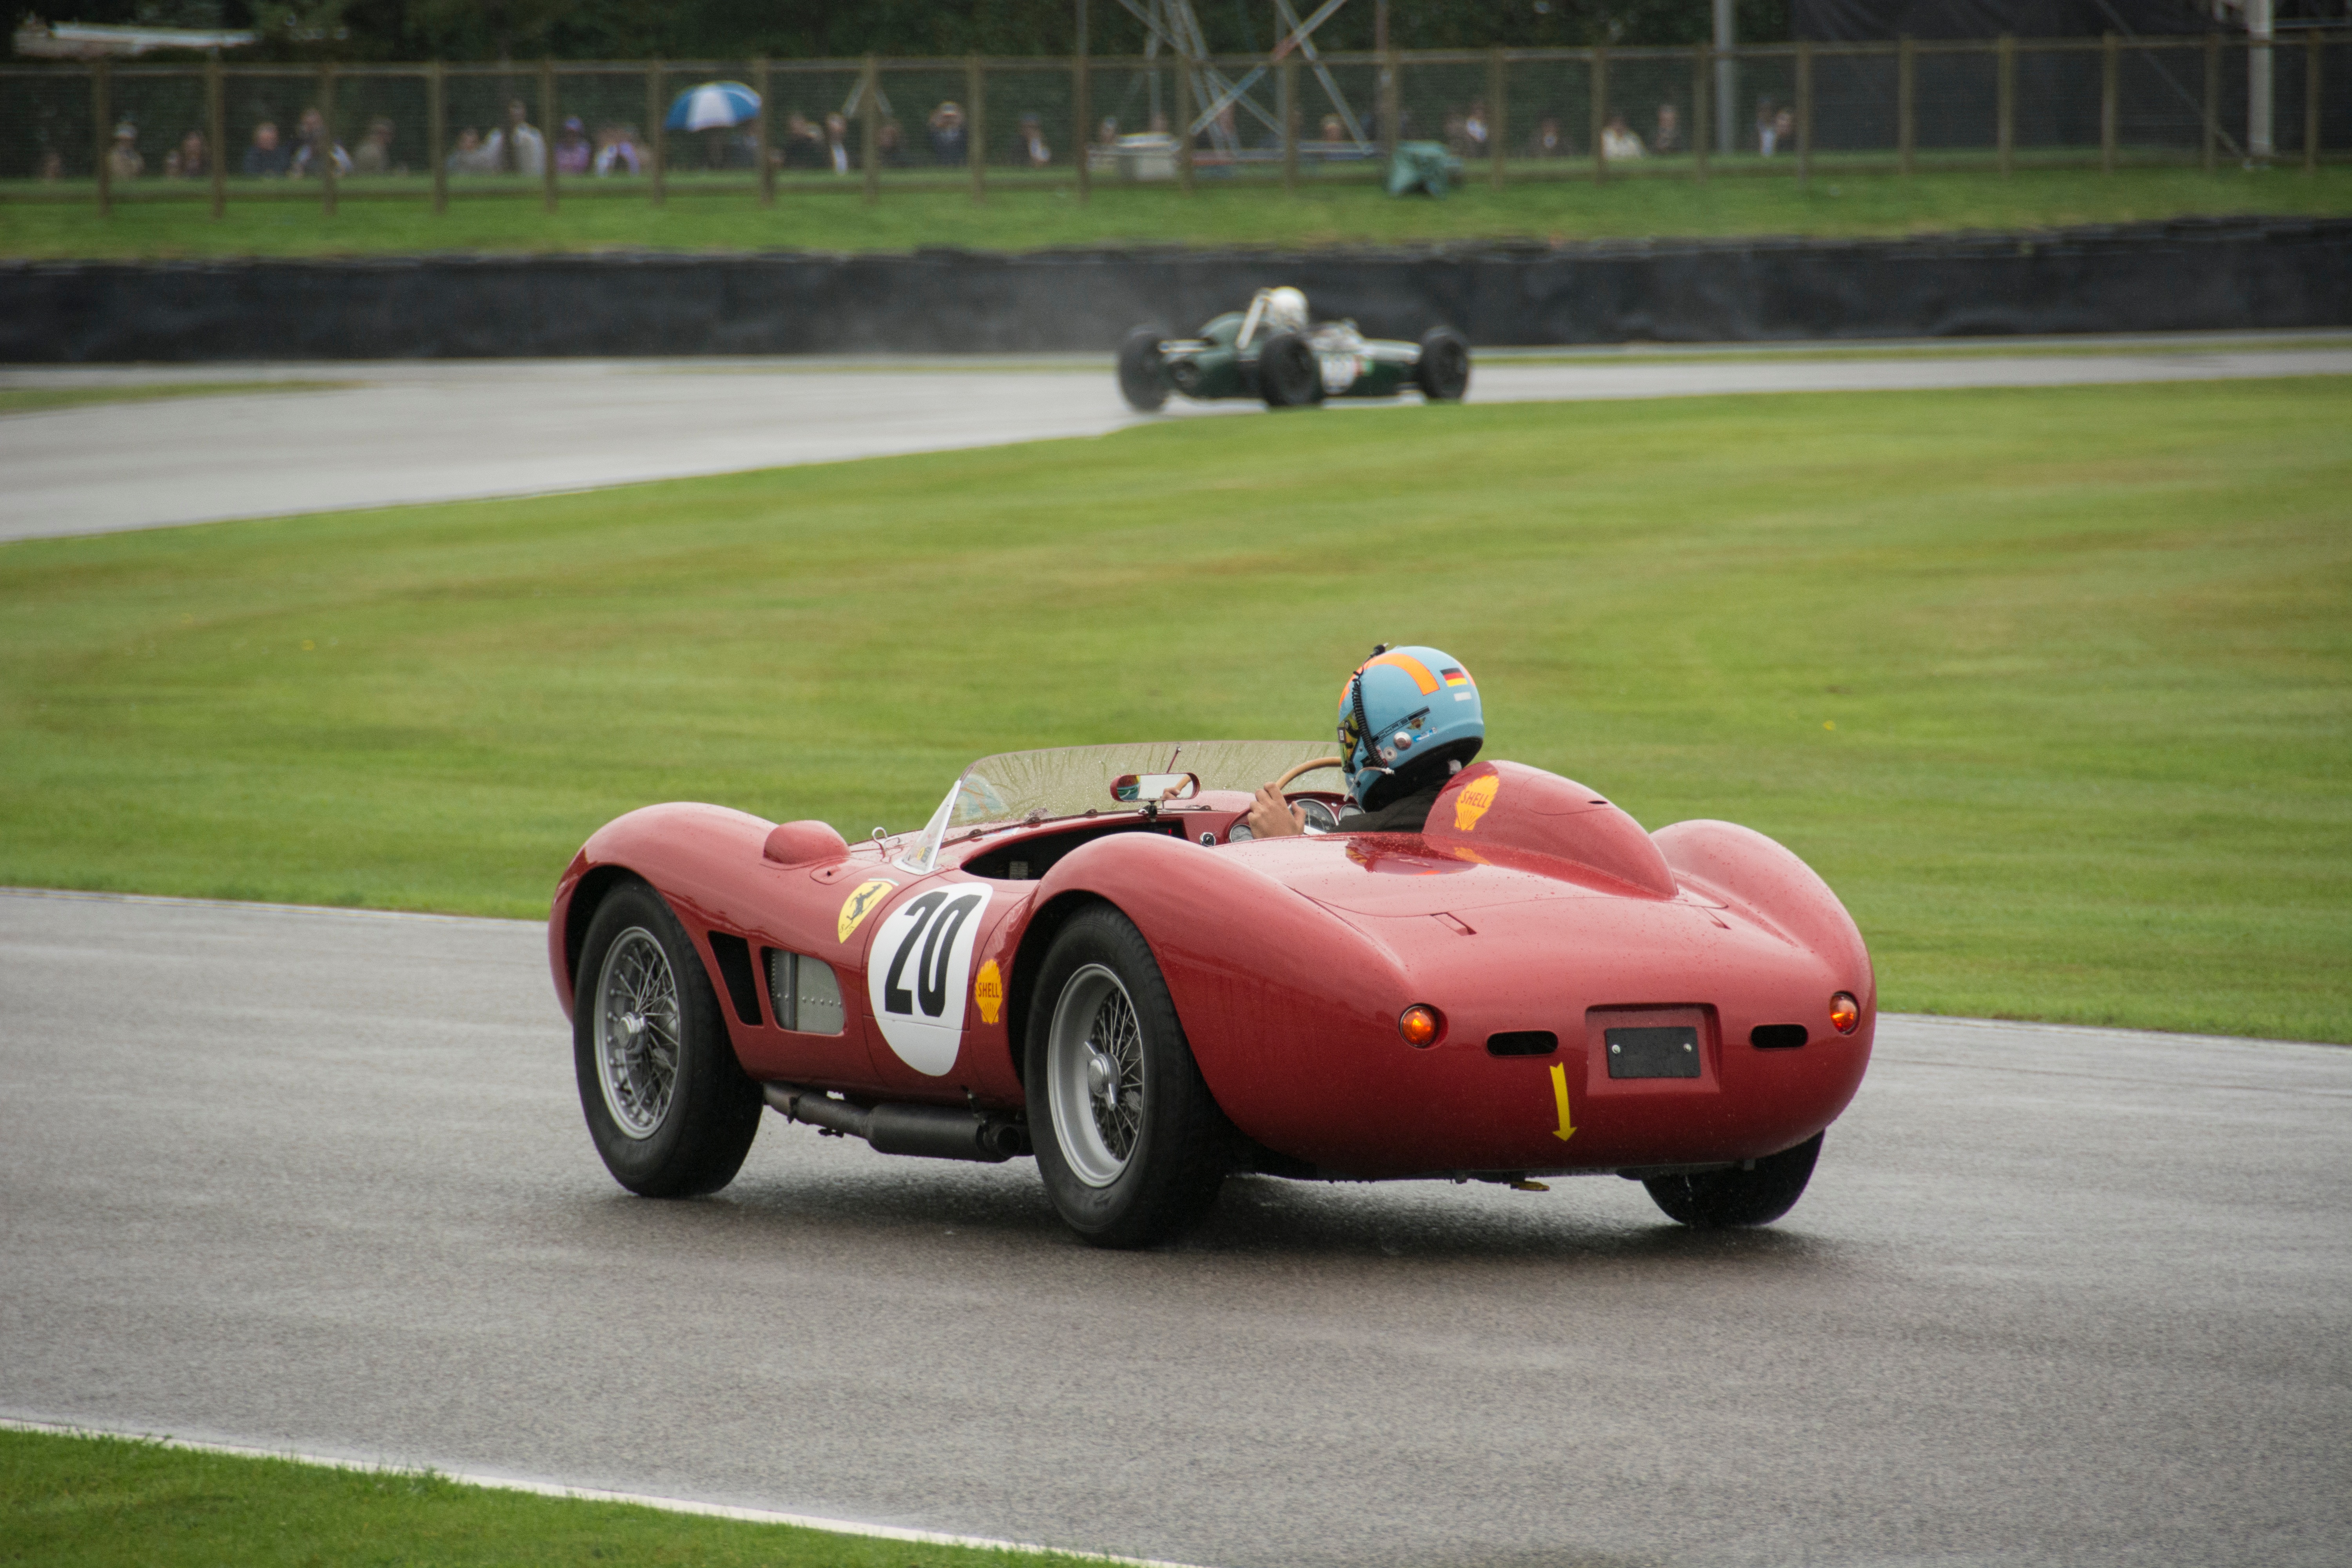
car, vehicle, sports car, race car, supercar, racing, antique car, land vehicle, automobile make, automotive design, performance car, open wheel car, maserati 450s, maserati 250f